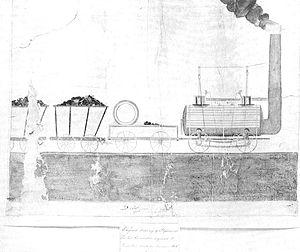
L’histoire des chemins de fer, c'est-à-dire d'un moyen de transport guidé, associant une voie ferrée et des véhicules spécifiques tractés par un engin à moteur, commence en Grande-Bretagne à la fin du XVIIIᵉ siècle et au début du XIXᵉ, puis progresse en quelques décennies au fur et à mesure des progrès techniques, pour donner lieu à l'intense développement ferroviaire des années 1840. Le chemin de fer devient alors le mode de transport terrestre dominant pendant près d'un siècle, avant d'être supplanté, depuis la fin de la Seconde Guerre mondiale, par le transport routier automobile, et concurrencé par le transport aérien.
La Compagnie du chemin de fer de Saint-Étienne à Lyon construisit et exploita la ligne ferroviaire entre les deux villes éponymes. Concédée en 1827, sous la Restauration, elle est, chronologiquement, la seconde ligne de chemin de fer en France.
La Blücher est la première d'une série de 4 ou 5 locomotives construites par George Stephenson dès 1814 pour les houillères de Killingworth au nord de Newcastle.